2021 Open Championship

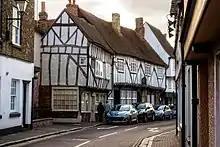
Sandwich, the town where the tournament was held, is well known for its many original medieval buildings.

The 2021 Open Championship was the 149th edition of the tournament and was held at Royal St George's Golf Club. It is located in Sandwich Bay, a long sweeping inlet of the sea between Ramsgate and Deal, on the east coast of Kent, England. The coastal area consists of sand flats with their associated salt marshes and coastal sand dunes. These conditions are well suited to links golf, with Prince's Golf Club (1932) and Royal Cinque Ports Golf Club (1909, 1920), both previous Open venues, found immediately north and south of St George's.